Darlington

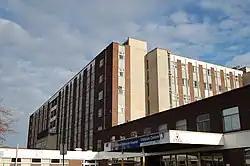
Darlington memorial hospital

There is one main tier of local government covering Darlington, at unitary authority level, being Darlington Borough Council. The council is a member of the Tees Valley Combined Authority, led by the directly elected Mayor of Tees Valley. Most of the built-up area of Darlington is an unparished area, although some outer parts of the urban area now extend into neighbouring parishes. The council is based at Darlington Town Hall on Feethams in the centre of Darlington.